BBC Domesday Project

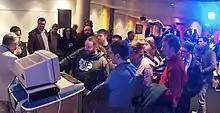
The Domesday machine in 2011

In 2011, a team at BBC Learning, headed by George Auckland, republished much of the Community disc data in a short-lived web-based format. This data comprising around 25,000 images was loaded onto the BBC Domesday Reloaded website which went online in May 2011 and offline in June 2018, being hosted in archived form at the National Archives thereafter. The data extraction underlying the Domesday Reloaded site was carried out in 2003 and 2004 by Simon Guerrero and Eric Freeman.